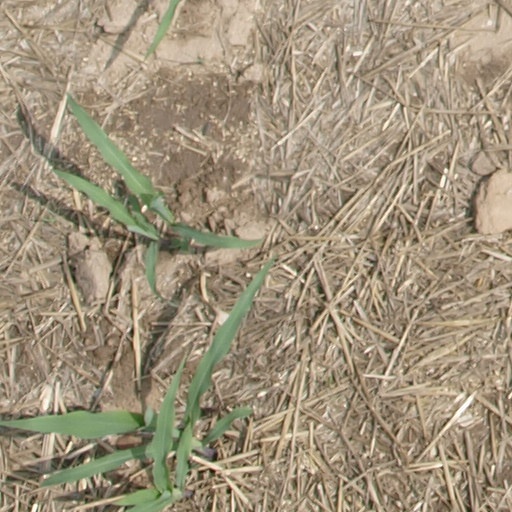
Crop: maize; corn